Drosophila mettleri

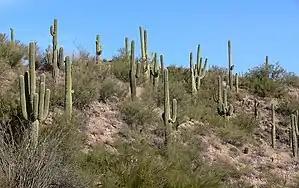
The Sonoran Desert landscape shows the heavy dispersal of host cacti.

The main host plants include the saguaro ("Carnegiea gigantea"), the cardon ("Pachycereus pringlei"), and the senita ("Lophocereus schottii") cacti.